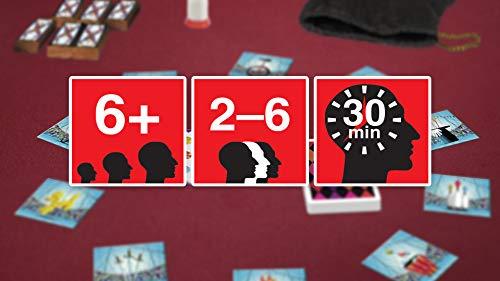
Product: Brain Games Voila! Board Game - A Fast and Fun Family Board Game - Play with Kids, Teenagers and Adults - Award Winning Games for Children, Families & Casual Gamers
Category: Toys & Games | Games & Accessories | Board Games
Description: BRAIN GAMES: We love board games From quick, simple, and fun family games to brain teasers to test your intelligence, every Brain Games product has beautiful graphics and unique gameplay.
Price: $15.59
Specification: ProductDimensions:10.8x7.6x2.6inches|ItemWeight:1pounds|ShippingWeight:1.37pounds(Viewshippingratesandpolicies)|DomesticShipping:ItemcanbeshippedwithinU.S.|InternationalShipping:ThisitemcanbeshippedtoselectcountriesoutsideoftheU.S.LearnMore|ASIN:B01B2O2NS4|Itemmodelnumber:BGP5151|Manufacturerrecommendedage:10yearsandup